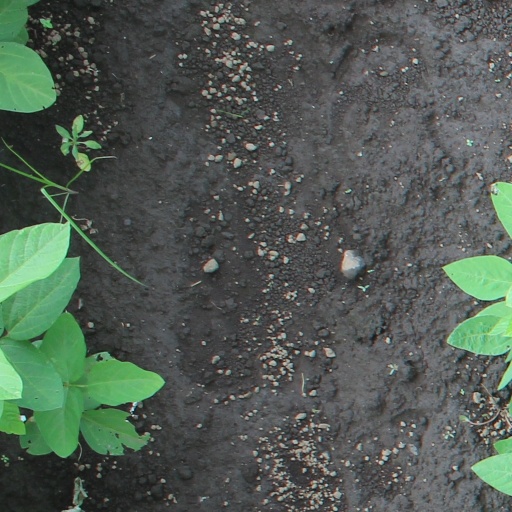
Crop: soybean